Athletics in Jamaica

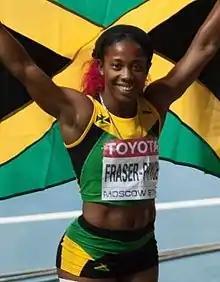
Shelly-Ann Fraser-Pryce, Olympic 100 m champion (2008, 2012), five-time world 100 m champion (2009, 2013, 2015, 2019, 2022) and 2013 world 200 m champion.

Before the 2009 World Championships in Berlin the Jamaican team was hit by two scandals, a drug scandal with five athletes failing drug tests and the Jamaican athletic association threatening to throw out members of Stephen Francis's MVP track club which includes Asafa Powell, Brigitte Foster-Hylton, Shericka Williams and Shelly-Ann Fraser after they refused to attend the pre-competition Jamaican training camp. However, this didn't hinder superstar Jamaican triple Olympic champion Usain Bolt in the 100 m on 16 August winning gold by smashing his previous world record of 9.69 by 0.11 seconds and running an astonishing 9.58 seconds beating American Tyson Gay by two metres despite Gay running a national record of 9.71. Fellow Jamaican former world record holder Asafa Powell won bronze in a season's best of 9.84. Bolt broke the 100 m world record by the biggest margin ever in the modern era and became the first human to go under 9.6 seconds.